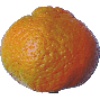
Label: Mandarine 1